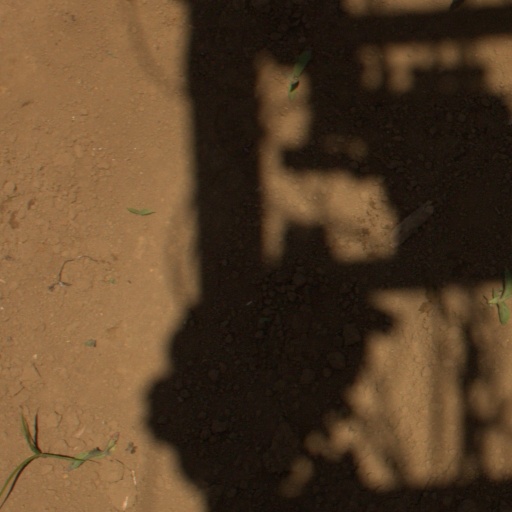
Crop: Jerusalem artichoke